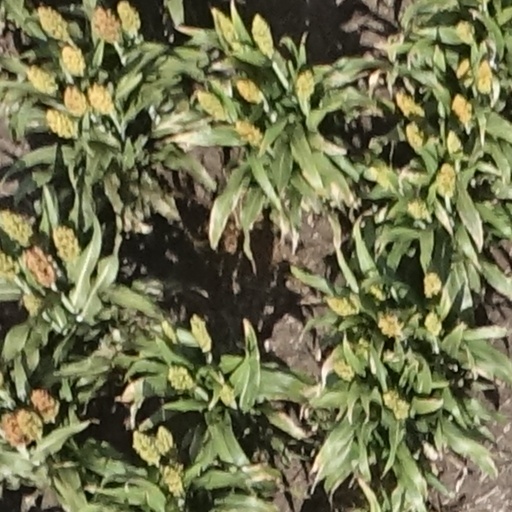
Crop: sorghum